Fredrik Elfving

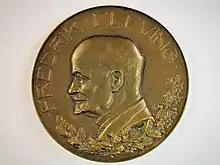
Commemorative medal with image of Finnish academic Fredrik Elfving, presented to him on 11 December 1924

Elfving developed methods for teaching university botany and introduced, among other things, laboratory courses. He introduced microscope training as applied to vascular plant anatomy in 1880, the year before his appointment as docent. A decade later, this course was made compulsory for all botany students. This first laboratory course was later followed by a microscope course in cryptogam systematics, class work in experimental plant physiology, and courses in organography and seed plant taxonomy. Sometimes, more specialized courses were arranged for students especially interested in botany. Topics included the examination of microscopic algae and the cultivation of bacteria. Contemporaries praised his lecturing skills. Elfving had developed a reputation as a "very colorful and strong personality" and an "excessively demanding teacher". Botany was still a compulsory minor for medical students in the early 20th century, which made the medical faculty upset by the fact that Elfving was allegedly severely hindering the studies of medical students, even though botany was not particularly relevant to medicine itself. His son Gustav, who had his own academic career at the University of Helsinki, would later recall meeting people who, upon hearing his last name, "immediately recalled the feared oral examination given by his father some decades ago, which they had flunked several times!"